Remote concentrator

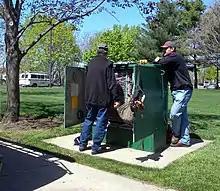
This Verizon Communications SAI in New Jersey may contain a concentrator.

Only call packets from or destined to a phone serviced by the concentrator actually are processed by the concentrator; nonlocal phones' time slots just pass through the concentrator unchanged. If the concentrator malfunctions, a fail-safe relay connects the "in" wires to the "out" wires, and nonlocal phones detect no difference. The central switch periodically counts concentrators, and schedules maintenance, probably before users notice the failure. Concentrators for several hundred customers can be threaded on this loop like pearls.